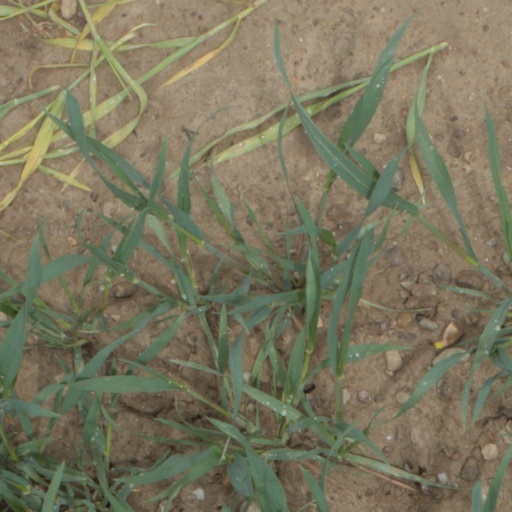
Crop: wheat